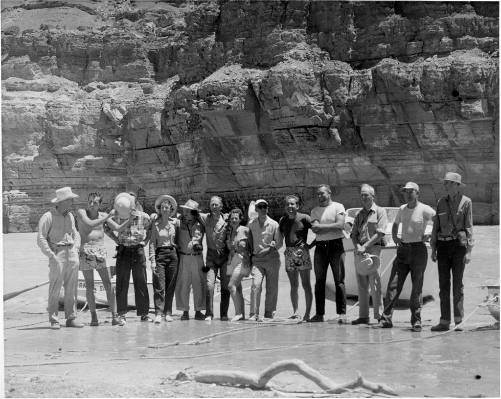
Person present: Yes